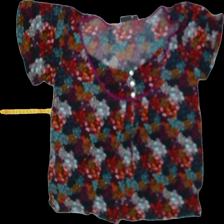
View: front
Type: Top
Category: Ladies
Brand: Lindex
Colors: Multicolor
Material: 100% viscose
Pattern: Floral print
Cut: Loose, C-collar
Size: M
Season: Summer
Trend: No trend
Stains: No
Damage: washed out
Price range: <50
Recommended usage: Recycle